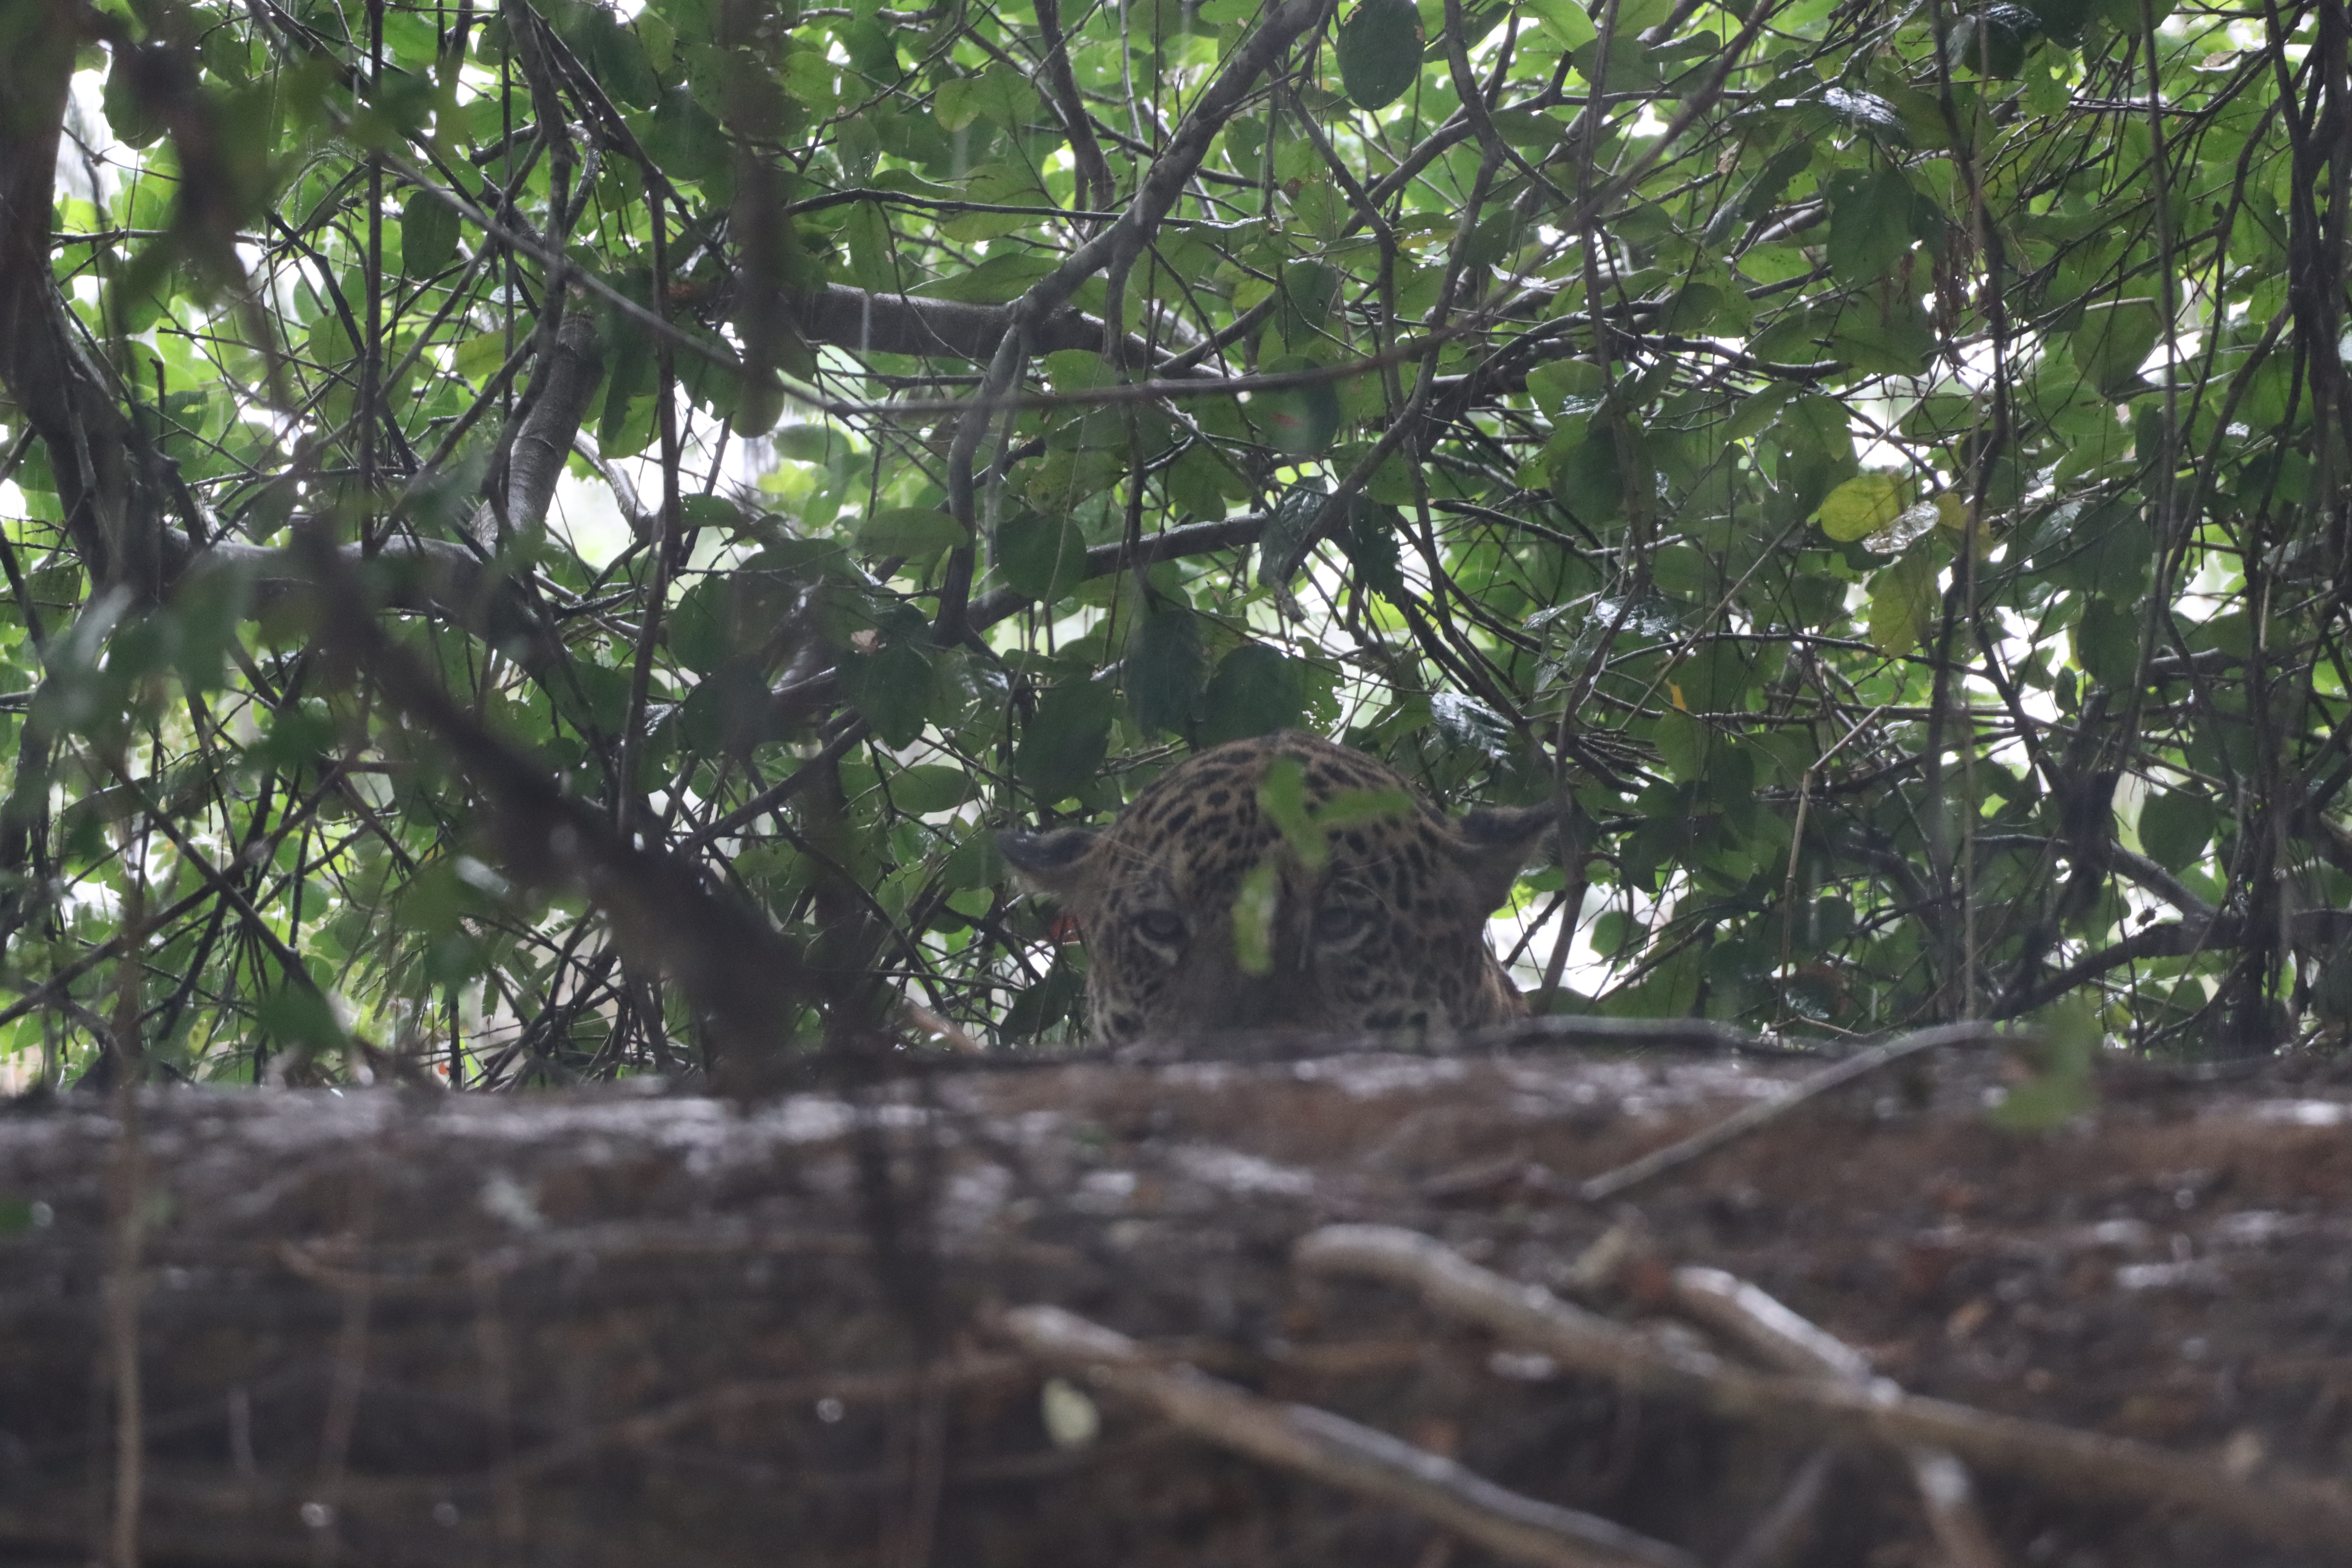
Jaguar: Bagua